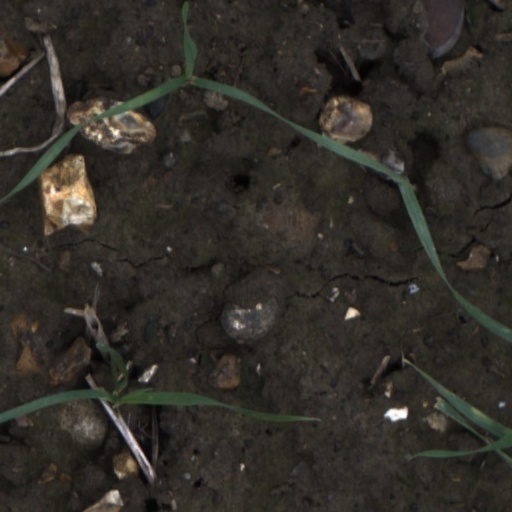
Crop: wheat